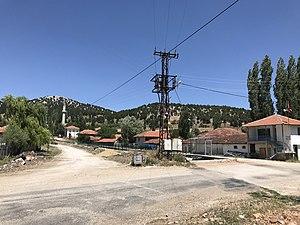
Place centrale du village d’Ulupınar (Burdur) prise le 3 août 2019 à 12h49. La photographie représente la mosquée d’Ulupınar au fond à gauche et à droite au pied du drapeau se situe le bâtiment de la mairie abritant également la coopérative agricole.
Ulupınar est un village turc qui se trouve dans la province de Burdur dans la région méditerranéenne.